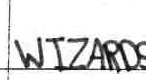
Label: Wizards